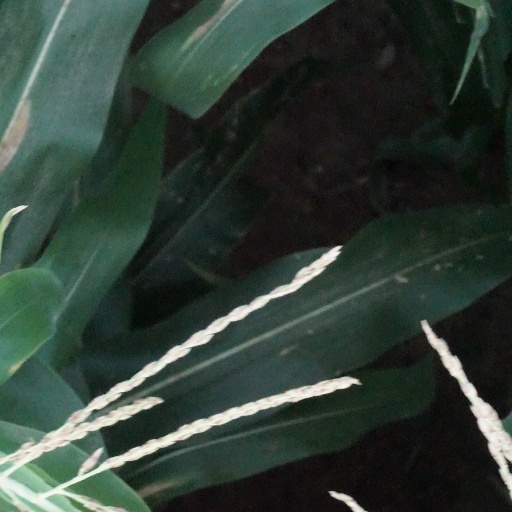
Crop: maize; corn